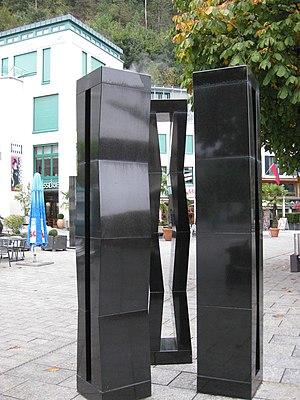
Christian Megert, né le 6 janvier 1936 à Berne, est un sculpteur suisse qui vit et travaille à Düsseldorf, en Allemagne.